Tamara Champlin

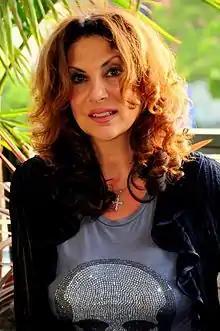
Champlin in 2012

Tamara Champlin (née Matoesian) is an American singer-songwriter who started her career as a session singer in Houston, Texas, later moving to Los Angeles. She has performed with and written for singers such as Elton John, Leon Russell, Nicky Hopkins, Steve Lukather, Andreas Carlsson, husband Bill Champlin, and son Will Champlin.